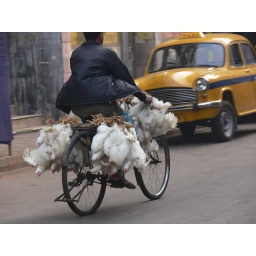
A man has just purchased live chickens from the market in Kolkata.